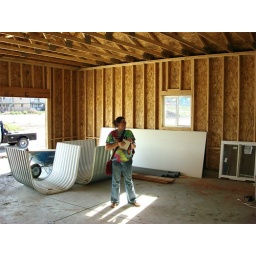
in my tie dyed science zone shirt in our garage with our window wells.